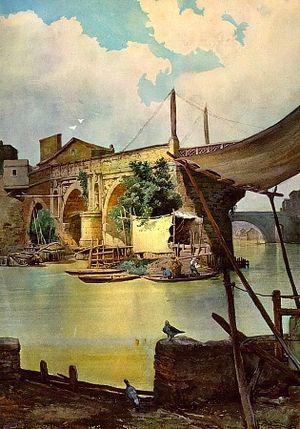
Les ponts de Rome furent lancés un à un sur le Tibre, sitôt que les Romains se furent rendus maîtres de manière stable de l’ensemble des deux rives. Jusque-là, on n’avait pas jugé convenable de construire des ponts qui auraient pu être utilisés par des ennemis potentiels pour envahir la ville.